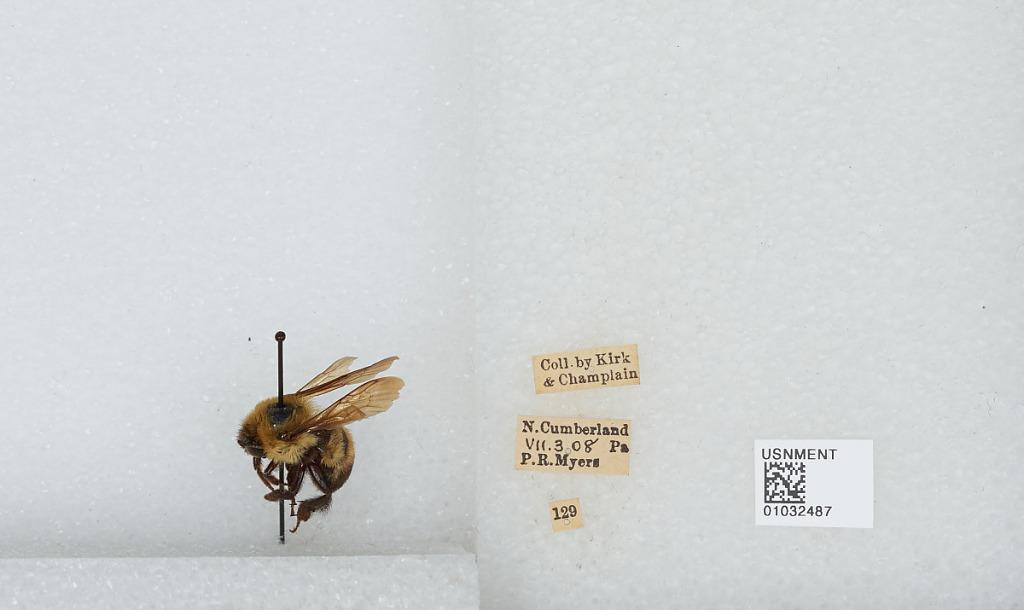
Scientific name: Bombus sp.
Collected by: P. Myers
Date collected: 1908-7-3
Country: United States
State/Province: Pennsylvania
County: Cumberland
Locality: New Cumberland
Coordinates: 40.2292, -76.8739